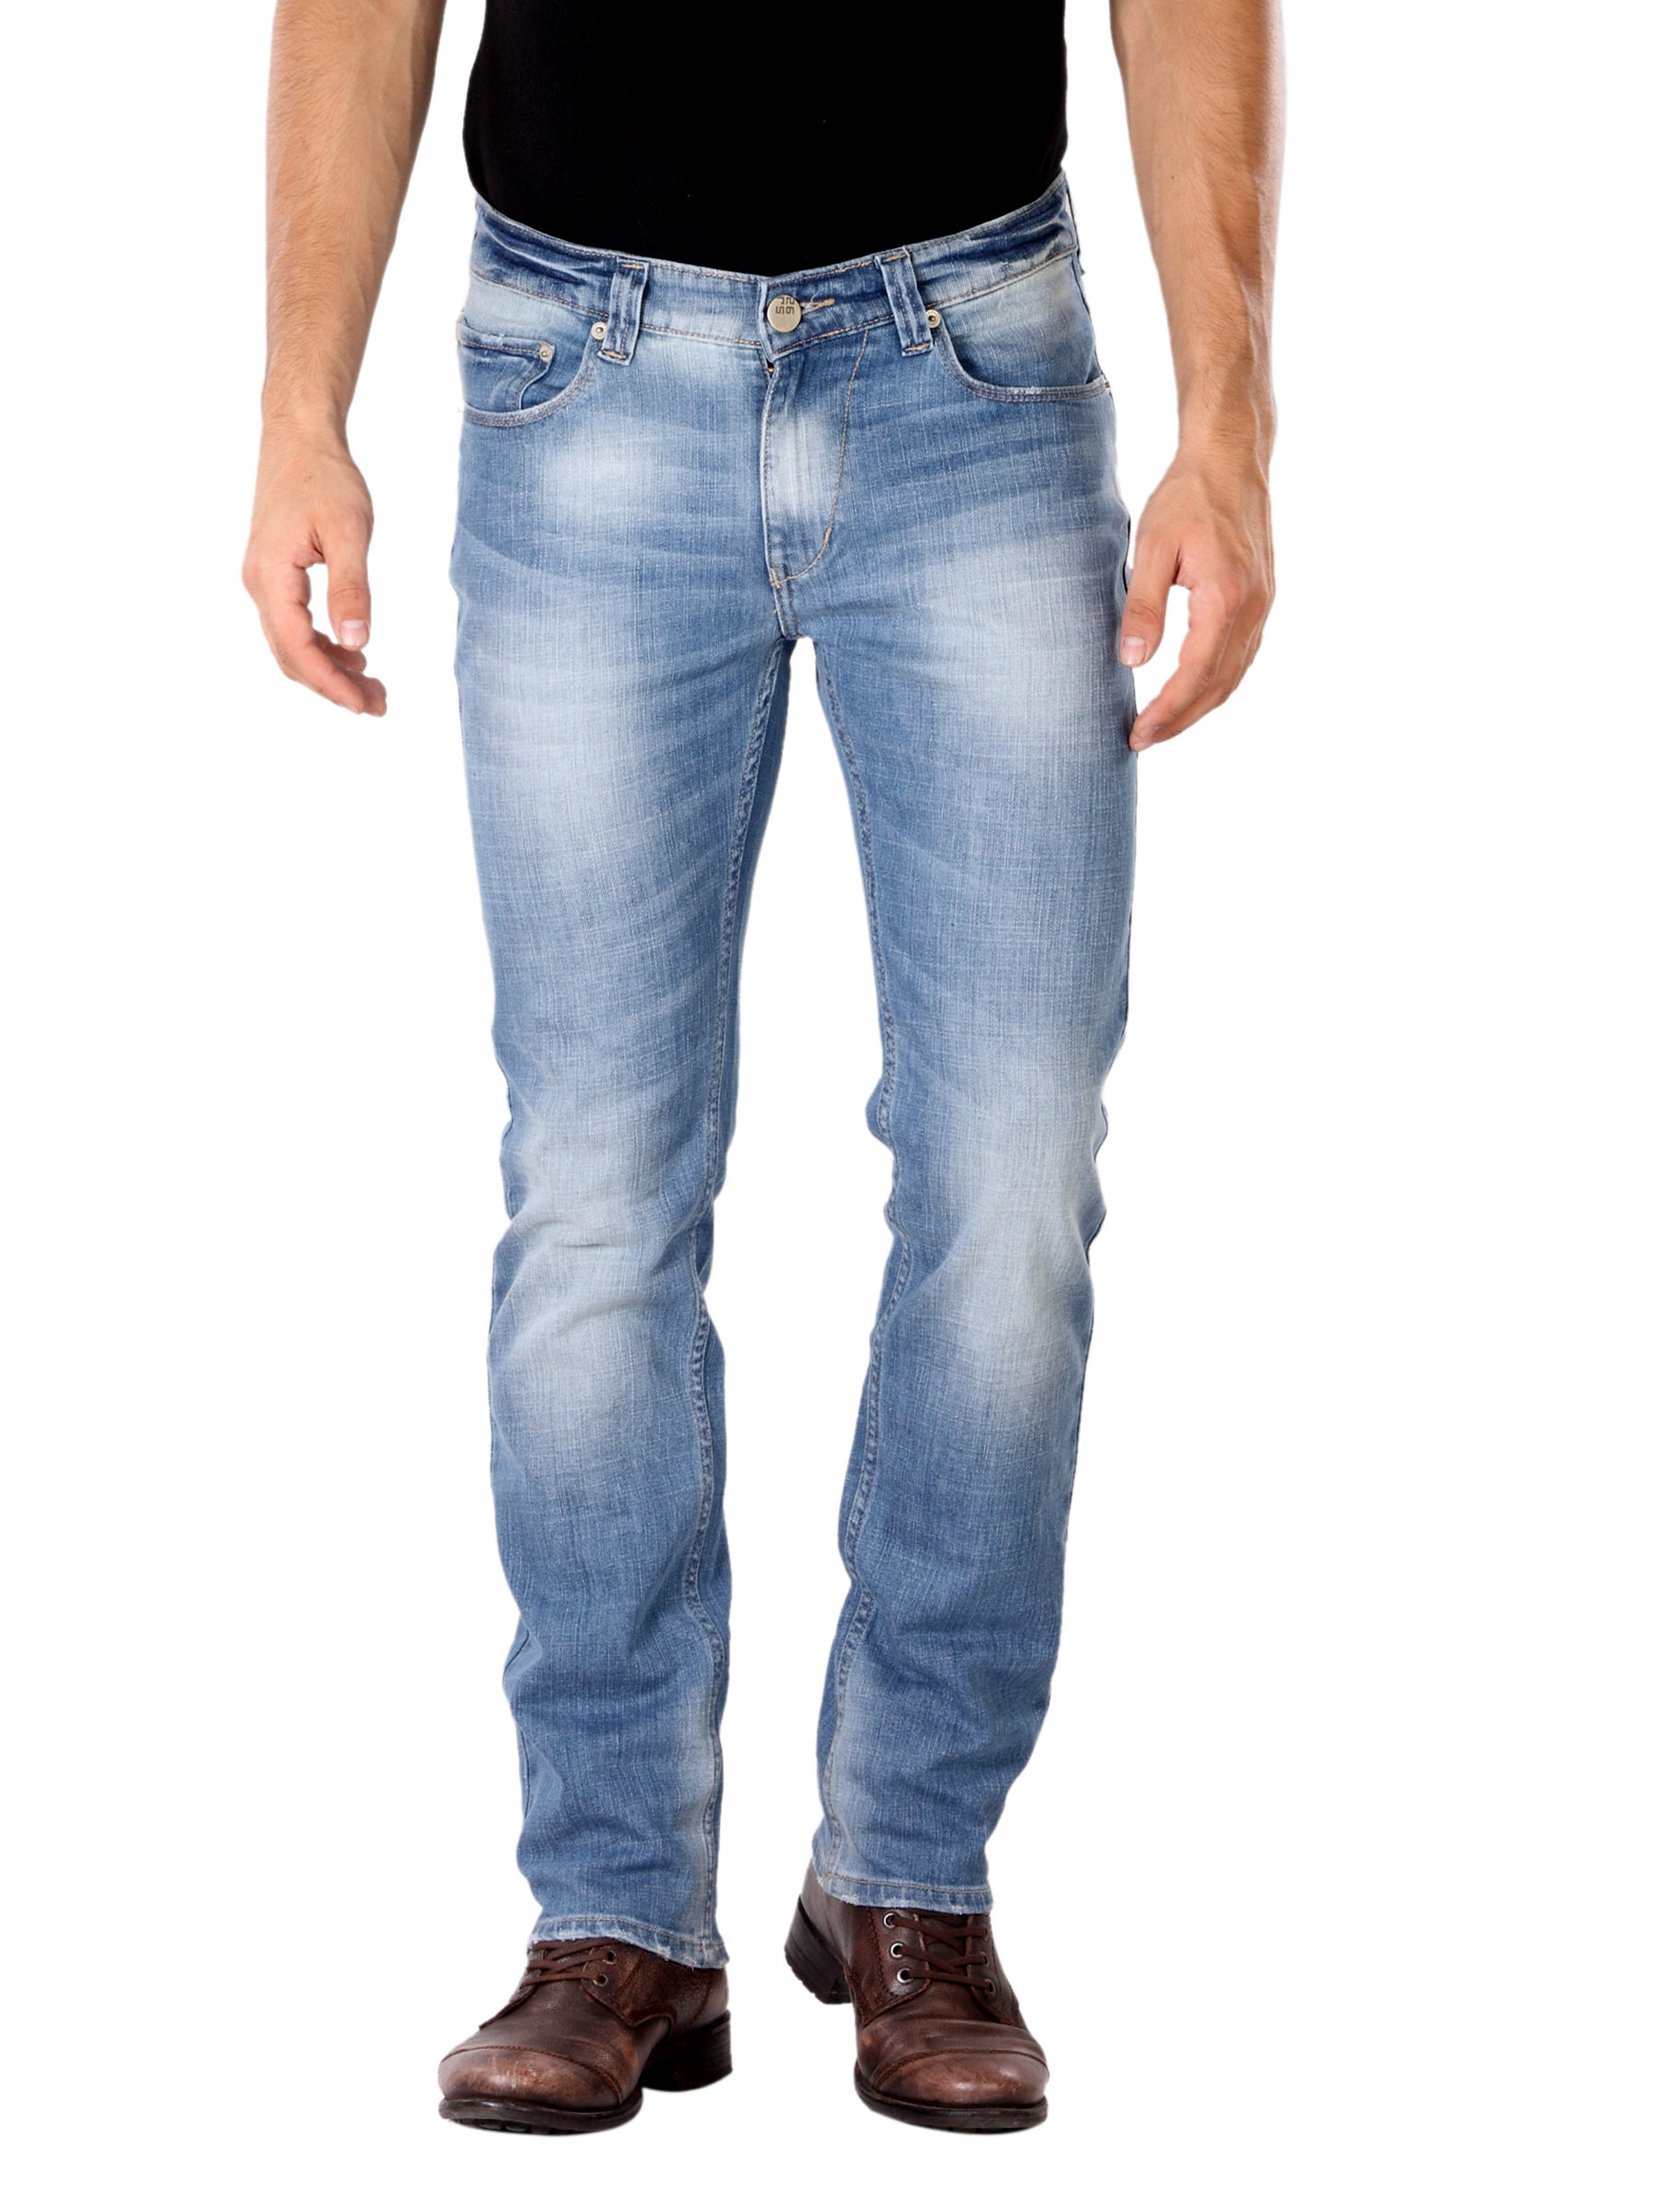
Spykar Men Aza Blue Jeans
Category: Apparel / Bottomwear / Jeans
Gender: Men
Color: Blue
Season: Summer 2012
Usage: Casual